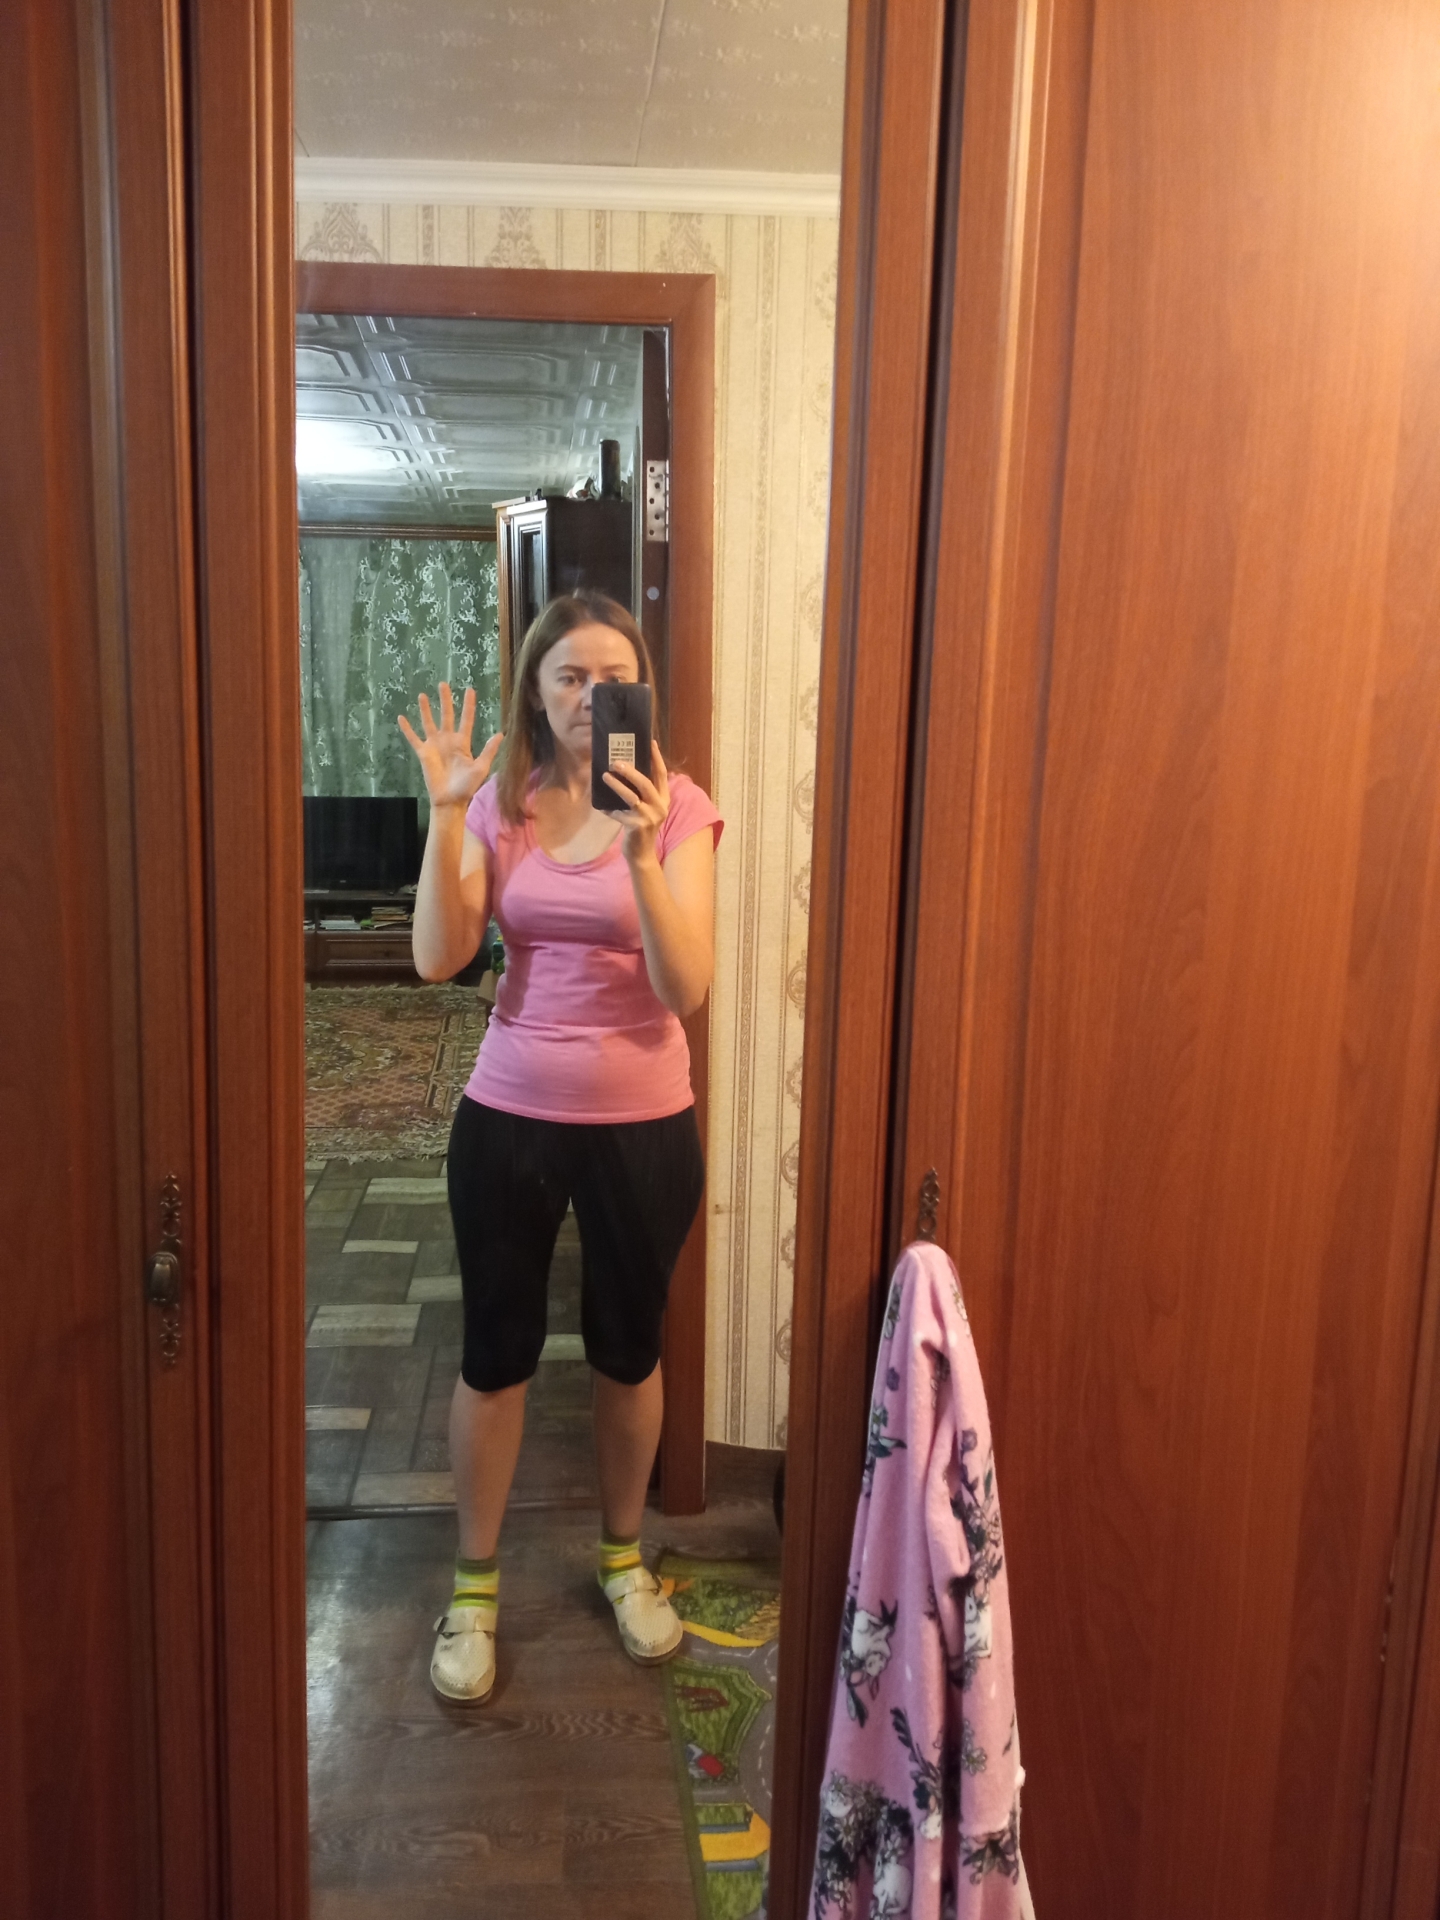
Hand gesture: palm